England Touch Association

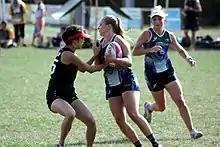
Galaxy Touch London, and London Scorpions Touch, competing in the Women's National Touch Series final, 4 August 2018. Canterbury RFC, England.

The 2018 ETA Nationals were hosted at St Ives, Cambridgeshire, in August, with the South East Sharks winning the men's and women's open finals, defeating the North West Blades and the South East Taipans respectively. The mixed open final was won by the South West Saxons who defeated the Midlands Tigers. The 2019 ETA Open Nationals were hosted at St Ives, Cambridgeshire in August, and streamed live on the BBC.